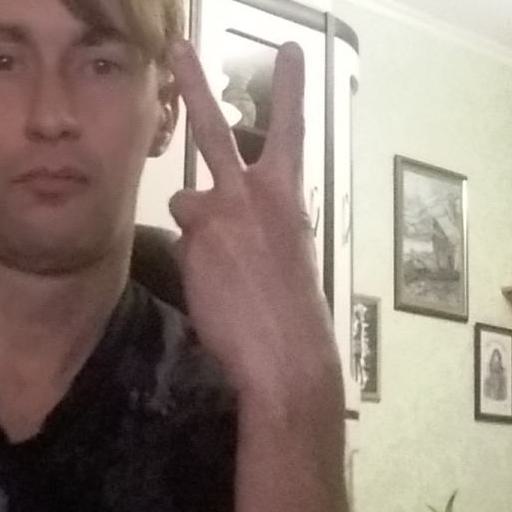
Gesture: peace_inverted